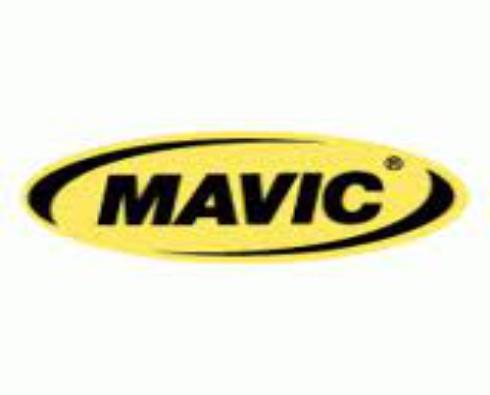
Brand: Mavic
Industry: Electronic